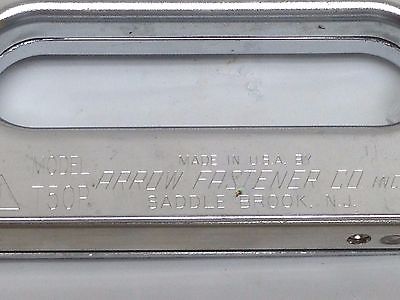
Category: stapler